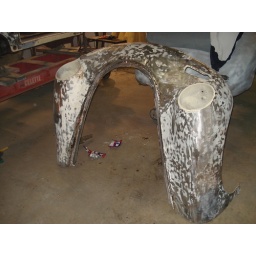
Roadster nose off the car sitting over top of 2 empty Bugle bags.